Easton High School

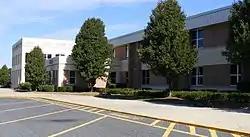

Easton High School (EHS) is a four-year comprehensive public high school in Easton, Talbot County, Maryland, United States. It is one of two public high schools in Talbot County along with St. Michaels Middle/High School.